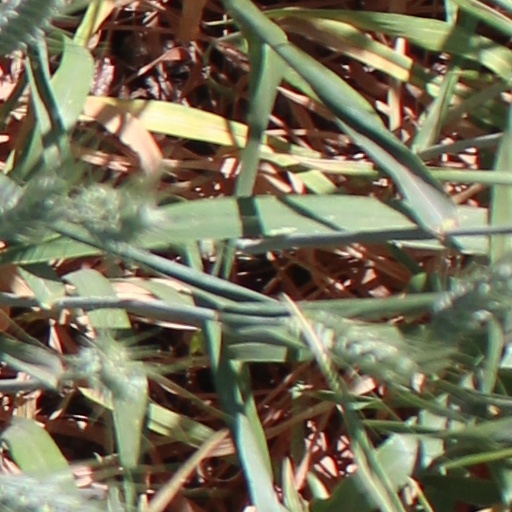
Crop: wheat